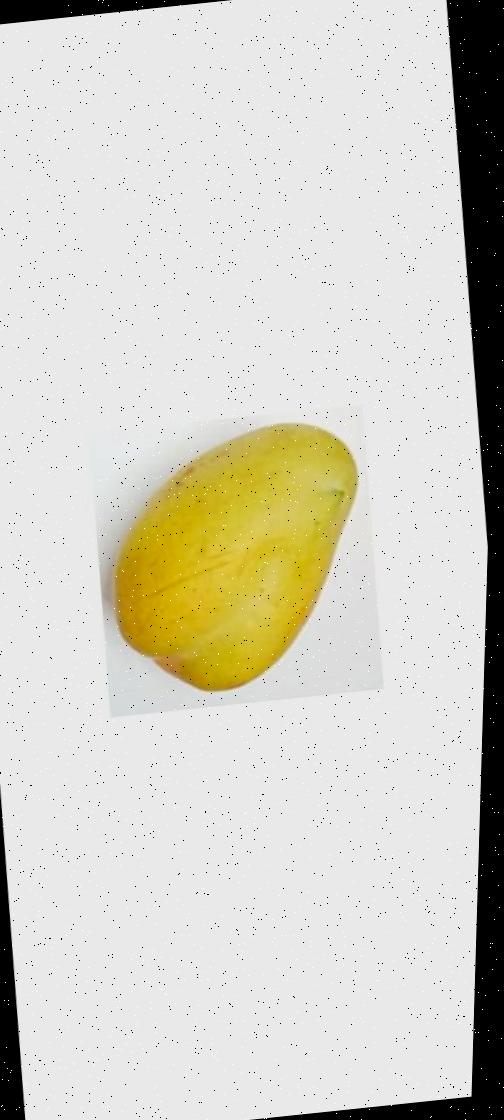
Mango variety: Bari-11